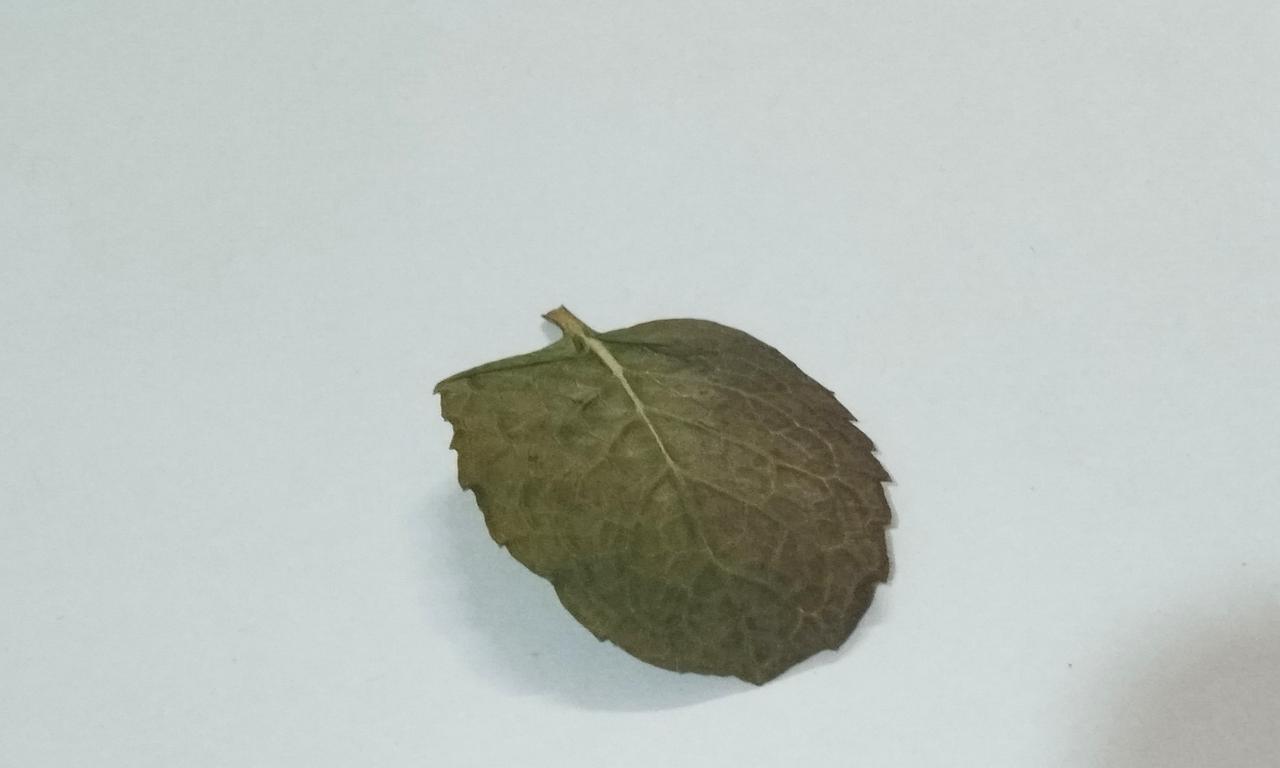
Label: Dried